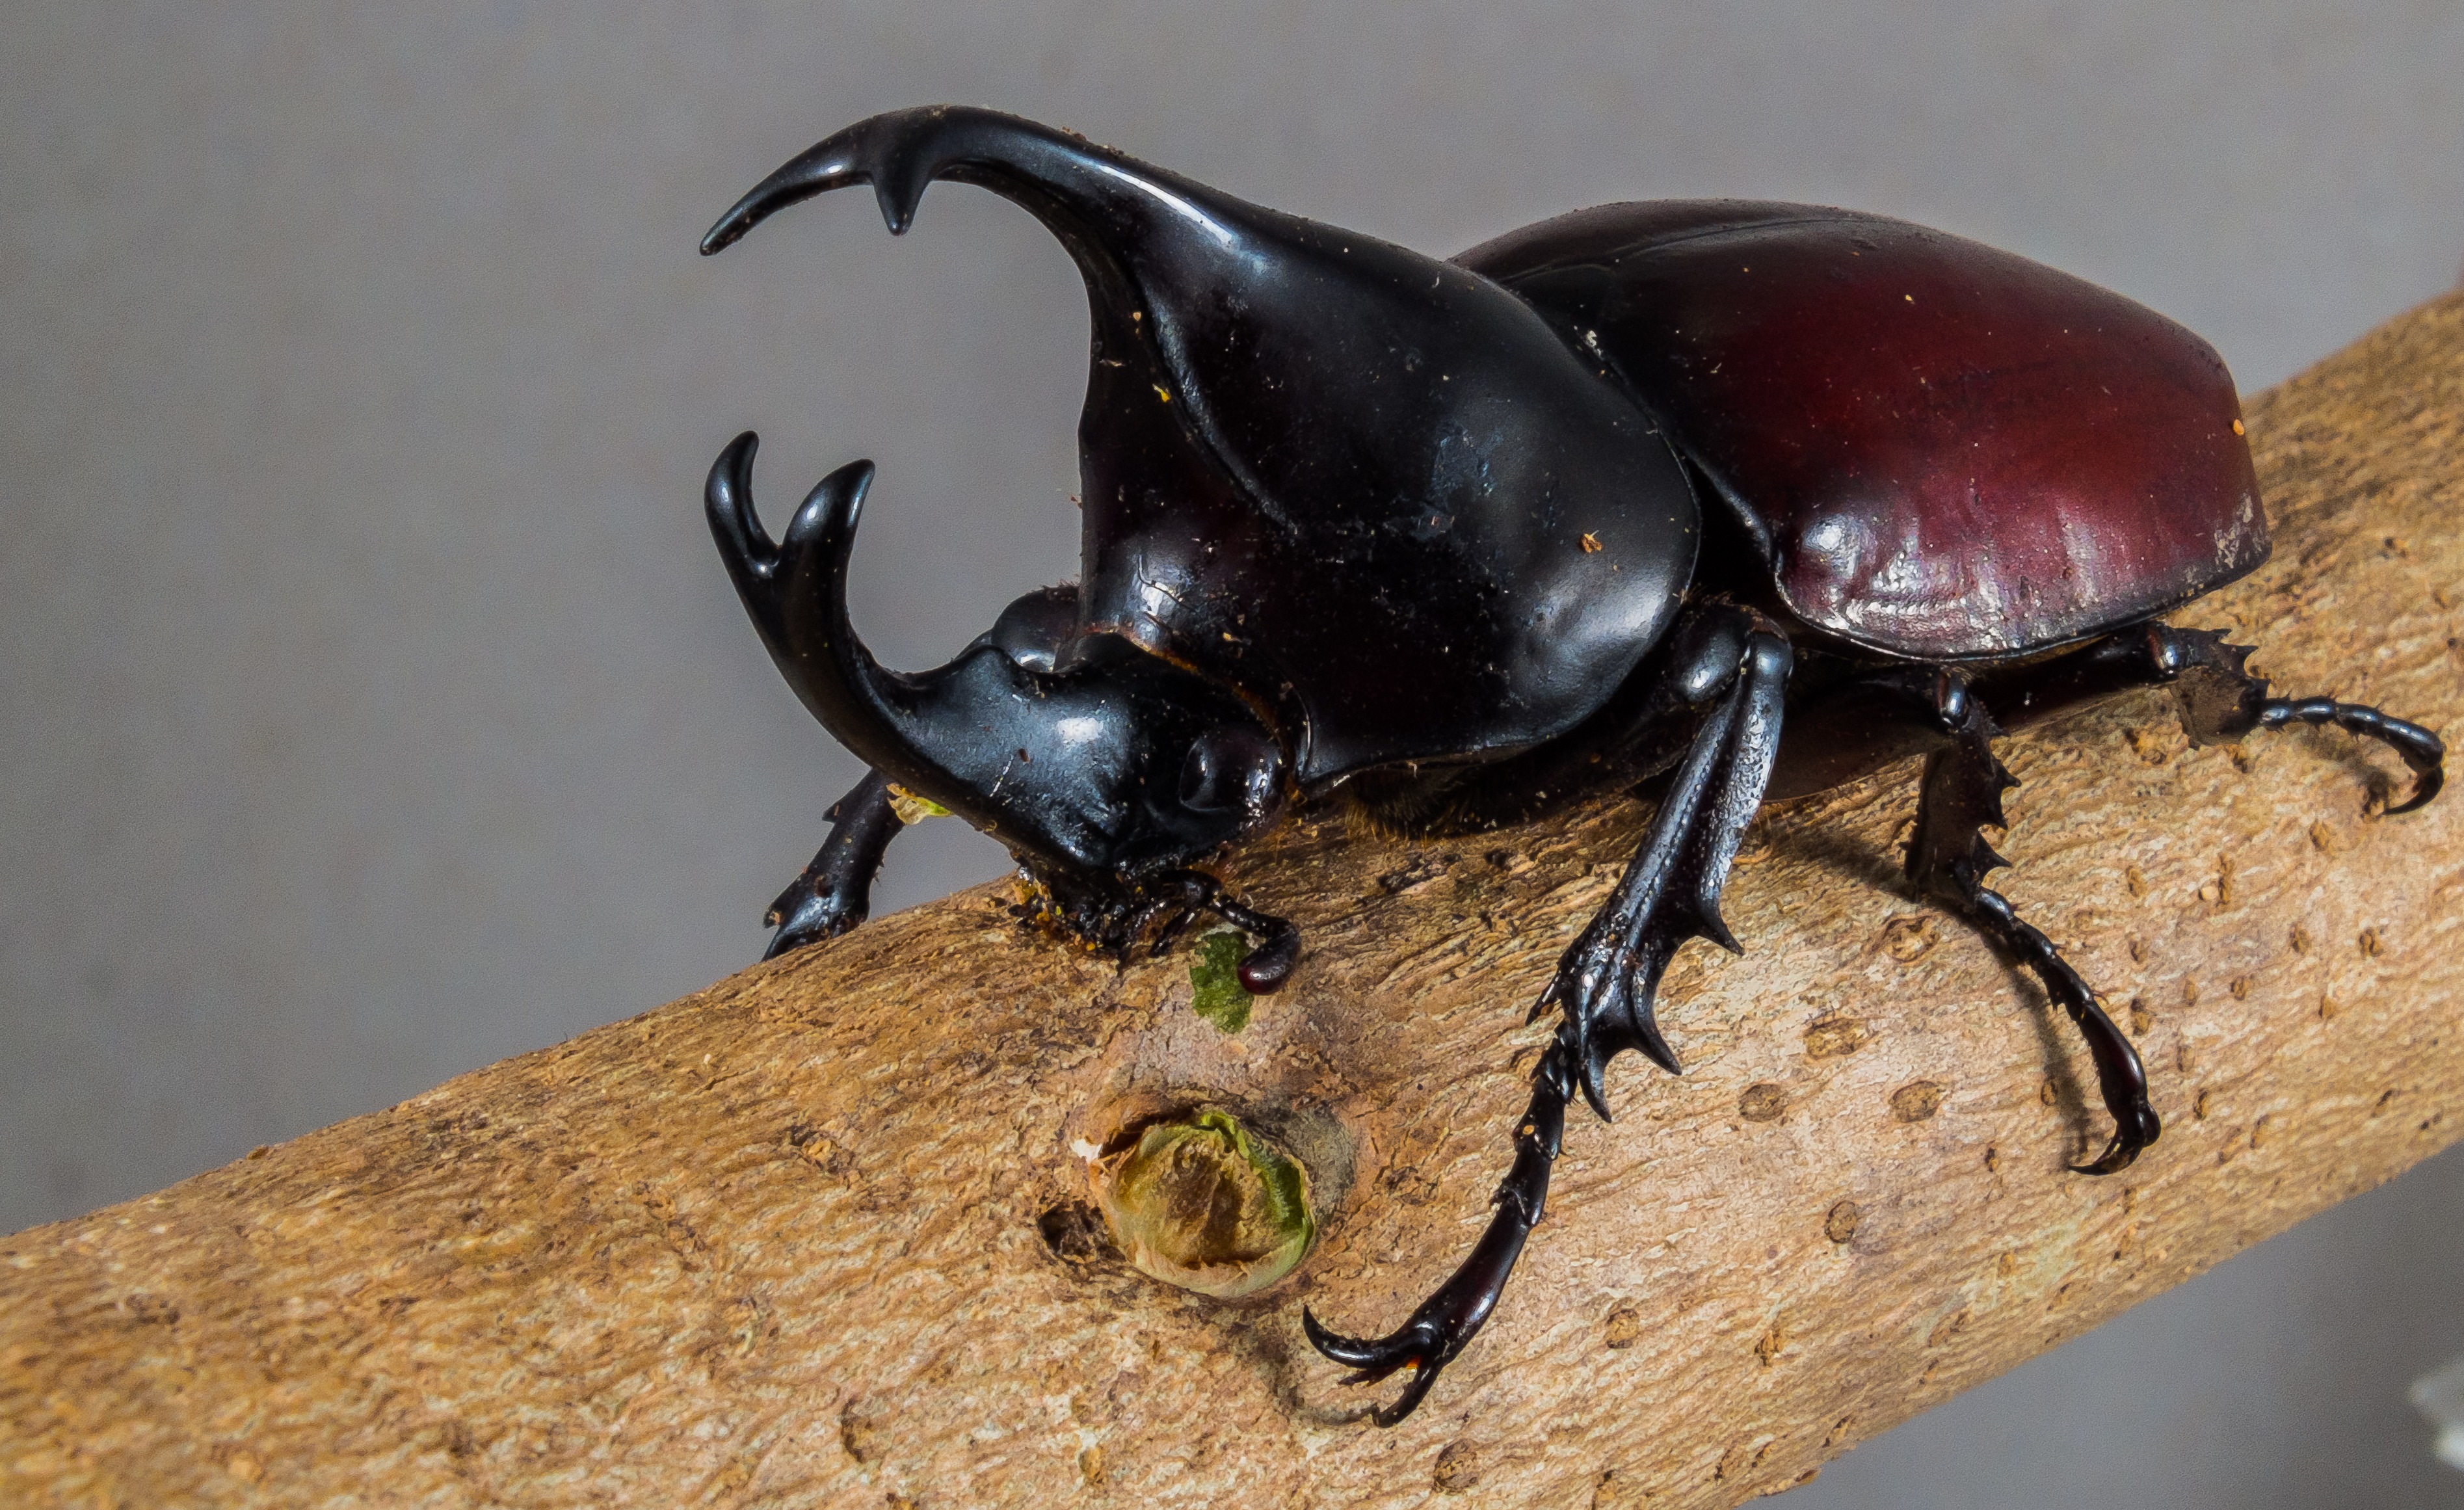
insect, fauna, invertebrate, close up, beetle, macro photography, arthropod, rhinoceros beetle, tropical beetles, scarabs, riesenkaefer, japanese rhinoceros beetle